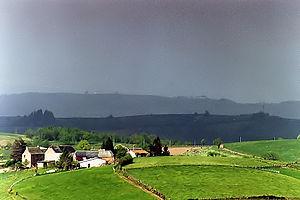
Vue générale de Sénergues dans l'Aveyron